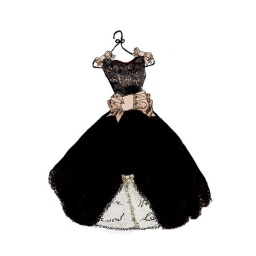
french dress in black lace